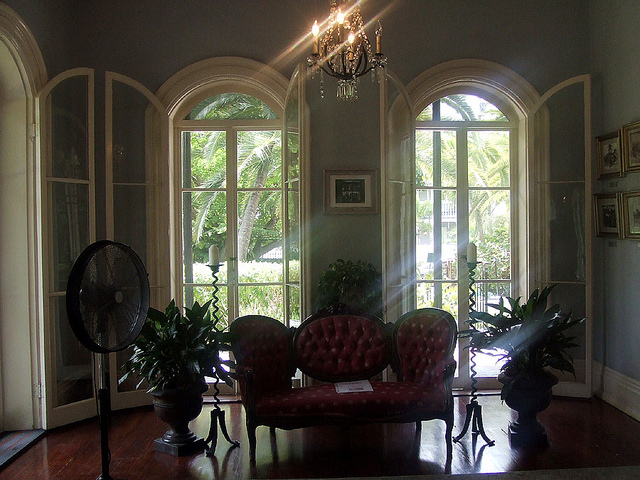
user: Given an image and a question. Answer the question in a short answer. Question: What floor is this room on? Short Answer:
assistant: first